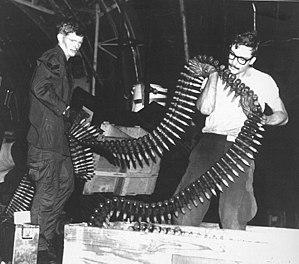
Le M61 Vulcan est une arme hexatube d'un calibre de 20 mm avec grande cadence de tir, utilisant le principe de la mitrailleuse Gatling.